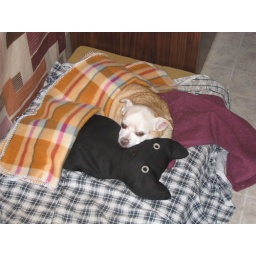
Mindy in her bed with her kitty pillow